Troy Brown Jr.

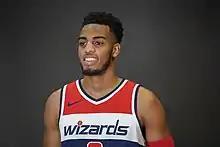
Brown in 2018

On June 21, 2018, Brown was selected with the 15th overall pick by the Washington Wizards in the 2018 NBA draft. On July 5, he signed his rookie scale contract with the Wizards. On October 24, Brown made his NBA debut, scoring four points in a 122–144 loss to the Golden State Warriors. On March 31, 2019, he logged a season-high 24 points, alongside seven rebounds, in a 95–90 win over the Denver Nuggets.